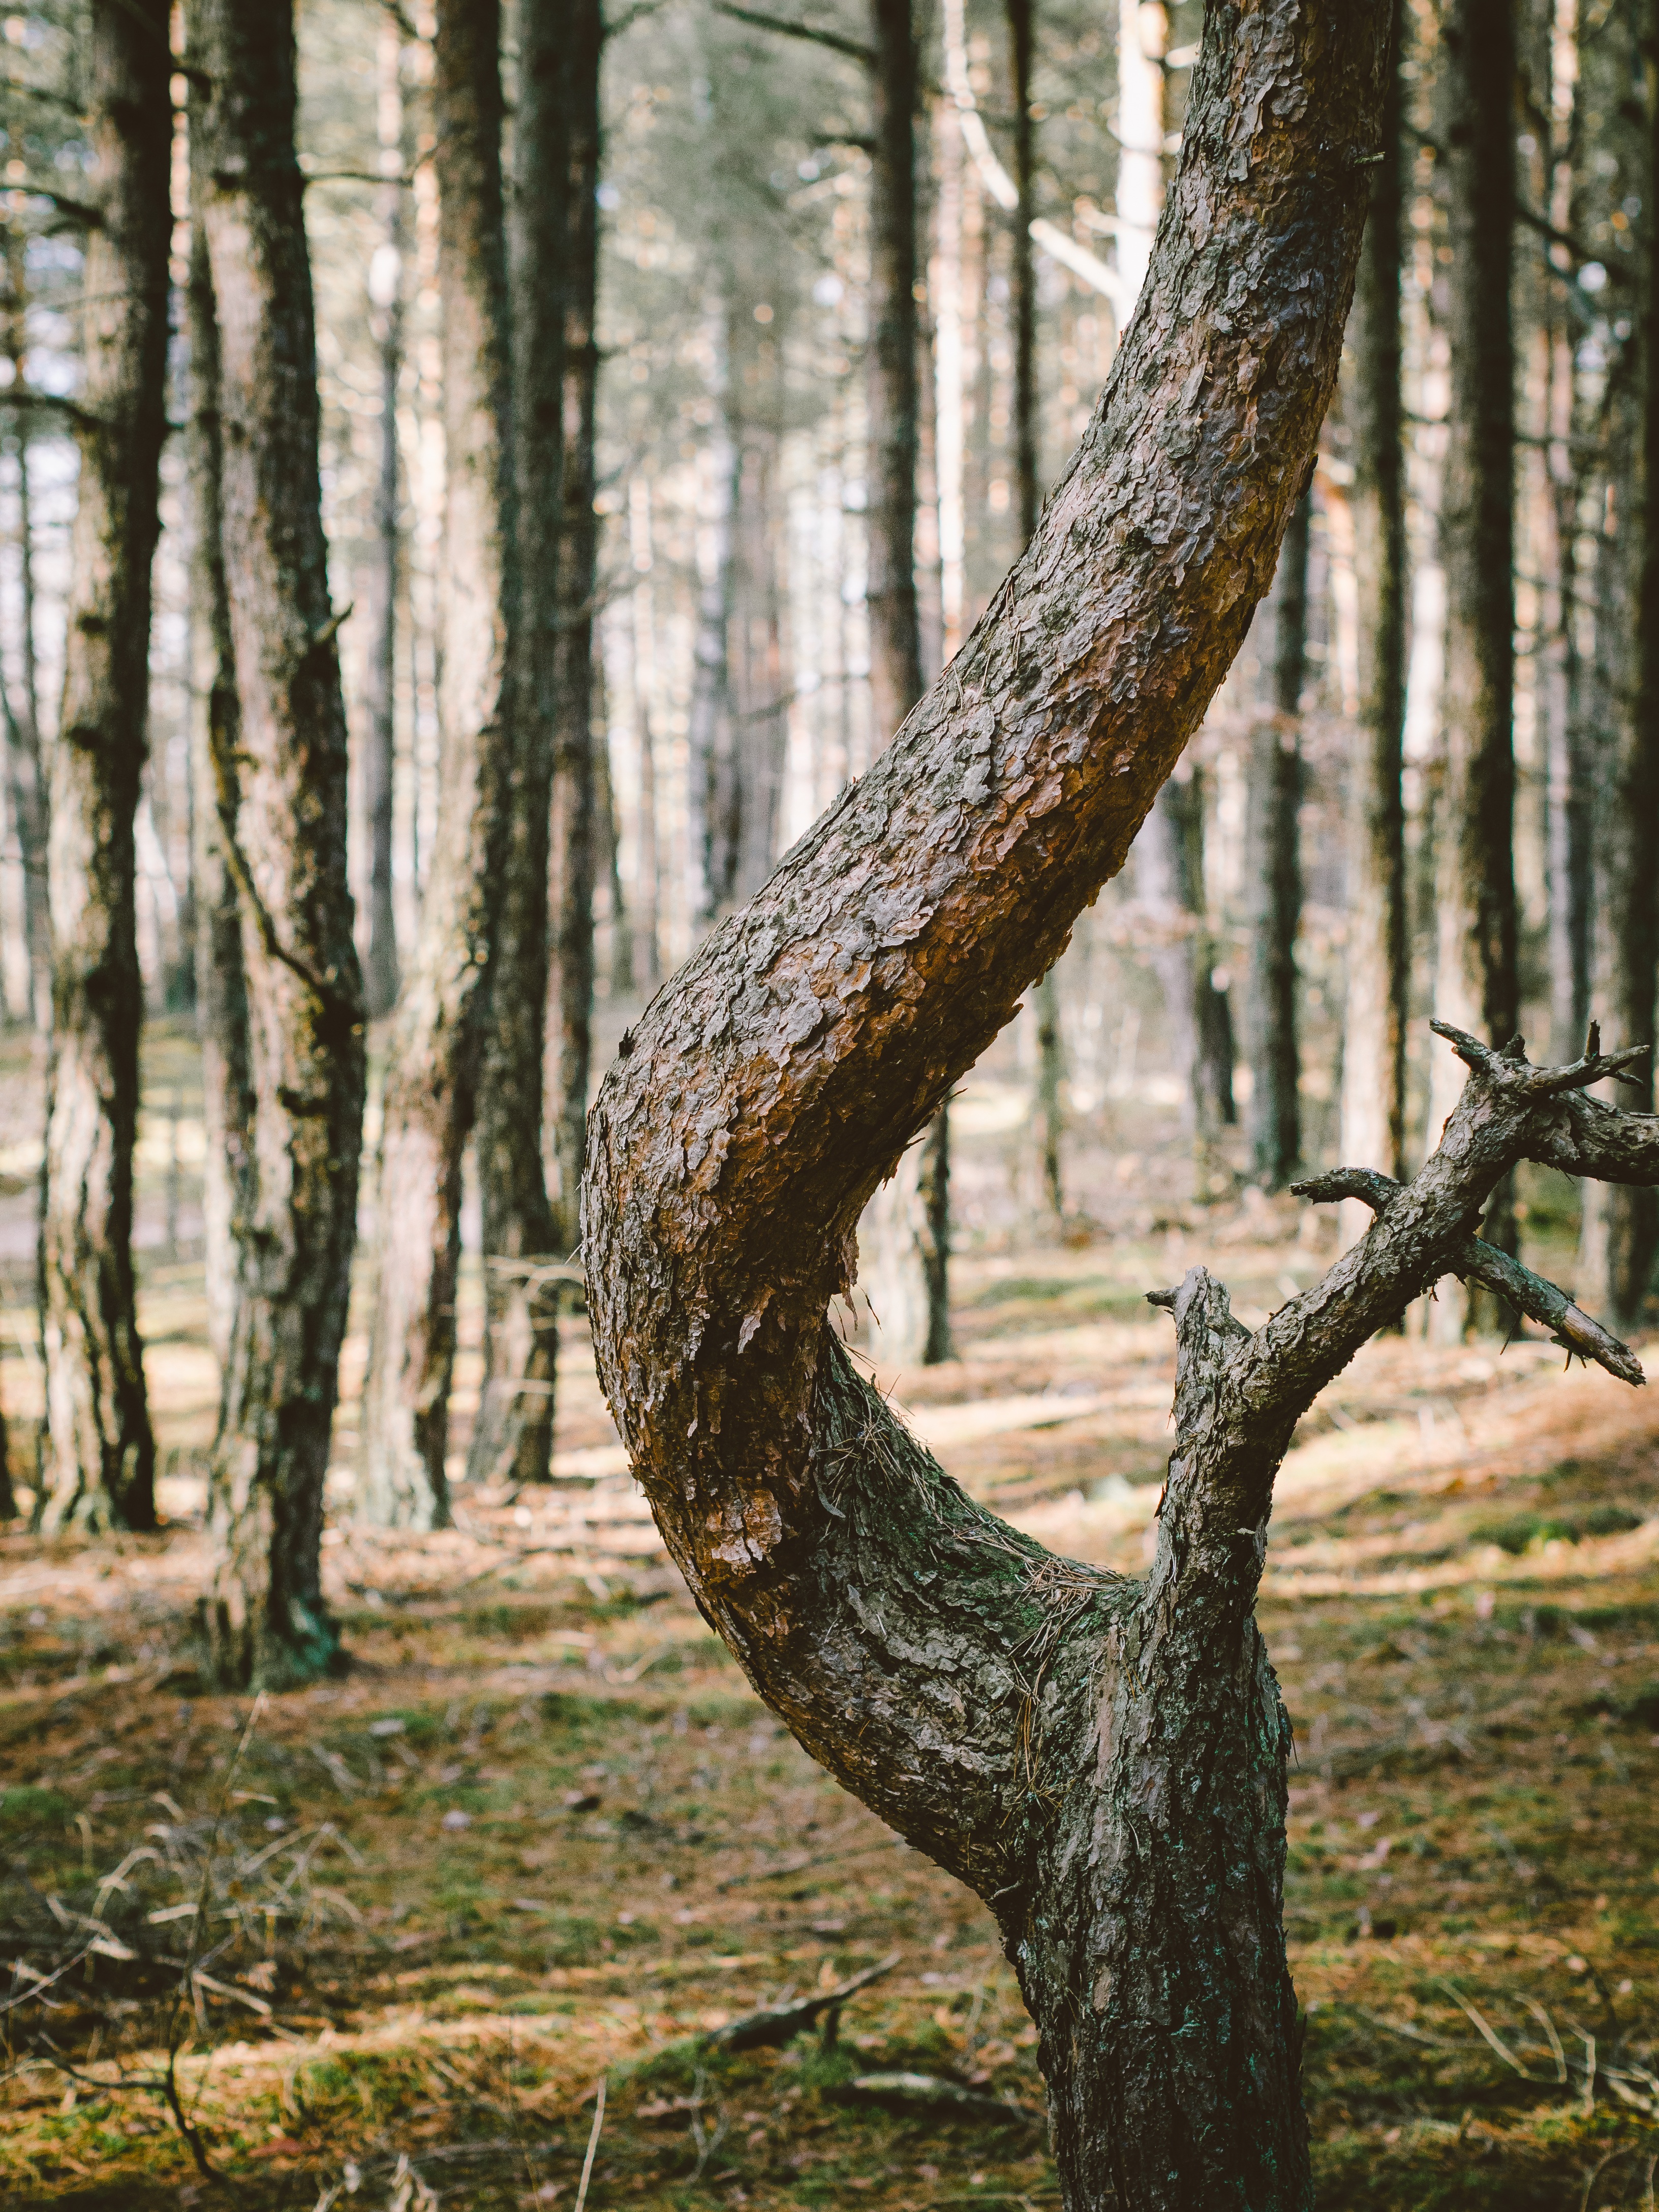
tree, nature, forest, outdoor, branch, growth, plant, wood, sunlight, leaf, trunk, bark, wildlife, birch, autumn, botany, winding, flora, season, woods, spruce, deciduous, woodland, habitat, shape, natural environment, plant stem, woody plant, land plant